Shravanabelagola

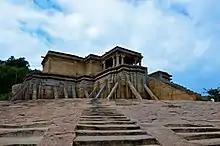
Odegal basadi on Vindhyagiri hill

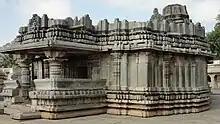
Akkana Basadi

The Sasana Basadi, Savitagandharva Basadi, Terina Basadi and Santiswara Basadi are other important temples on the Chandragiri hill.